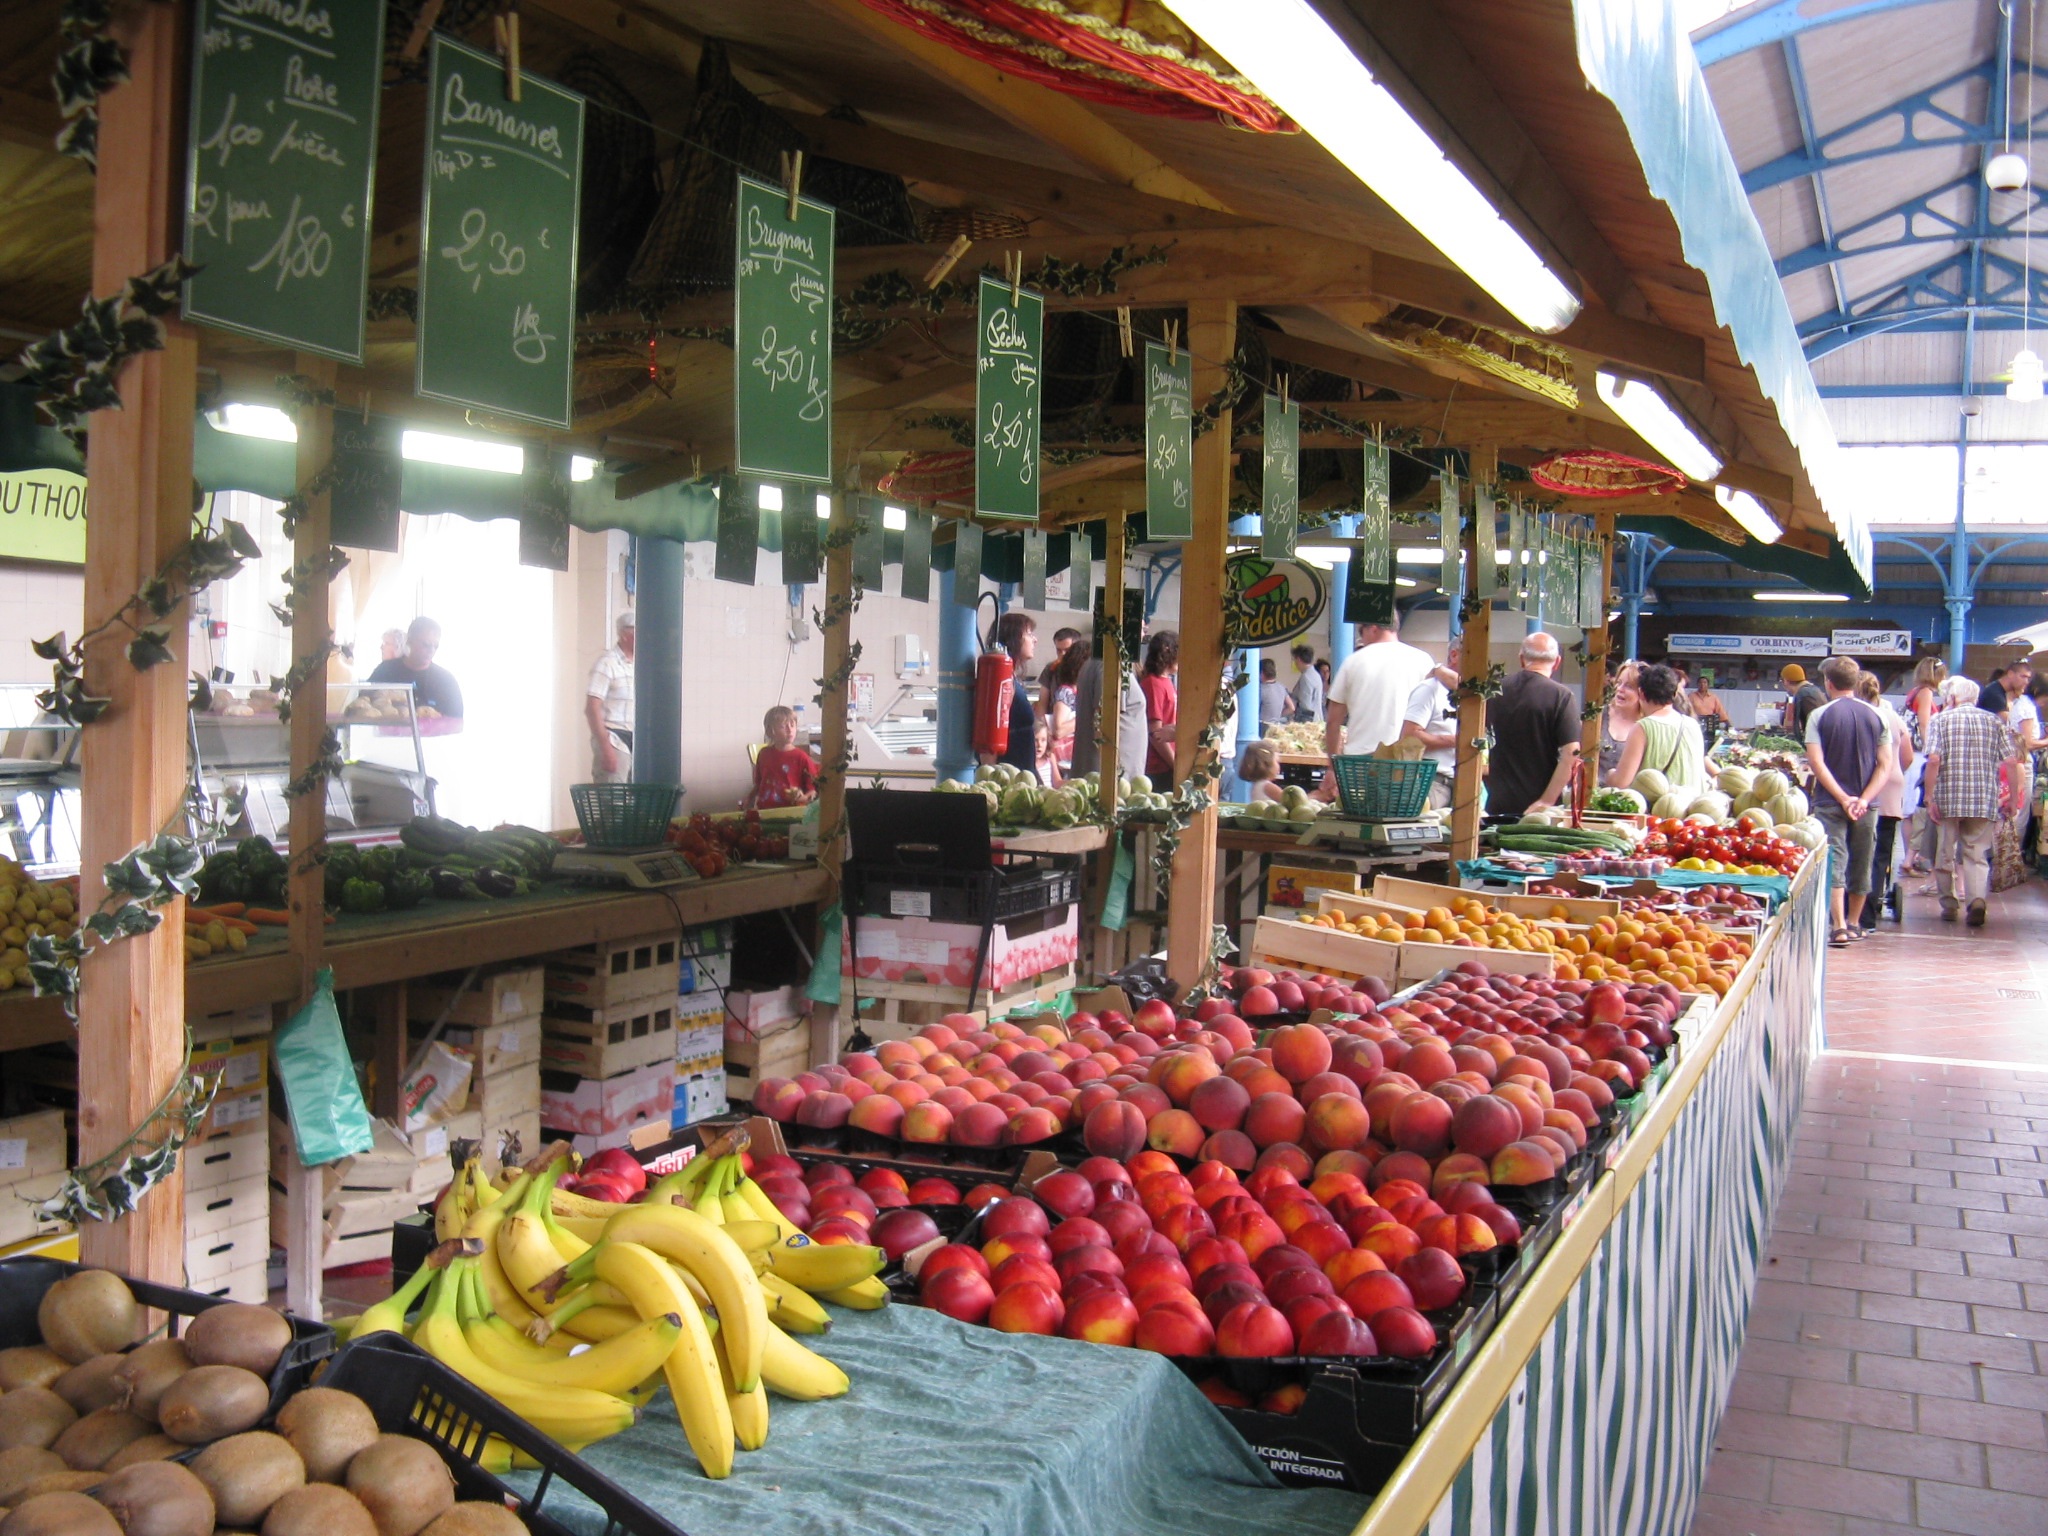
fruit, city, france, food, vendor, bazaar, market, marketplace, public space, french, bananas, stall, supermarket, grocery store, peaches, apricots, human settlement, greengrocer